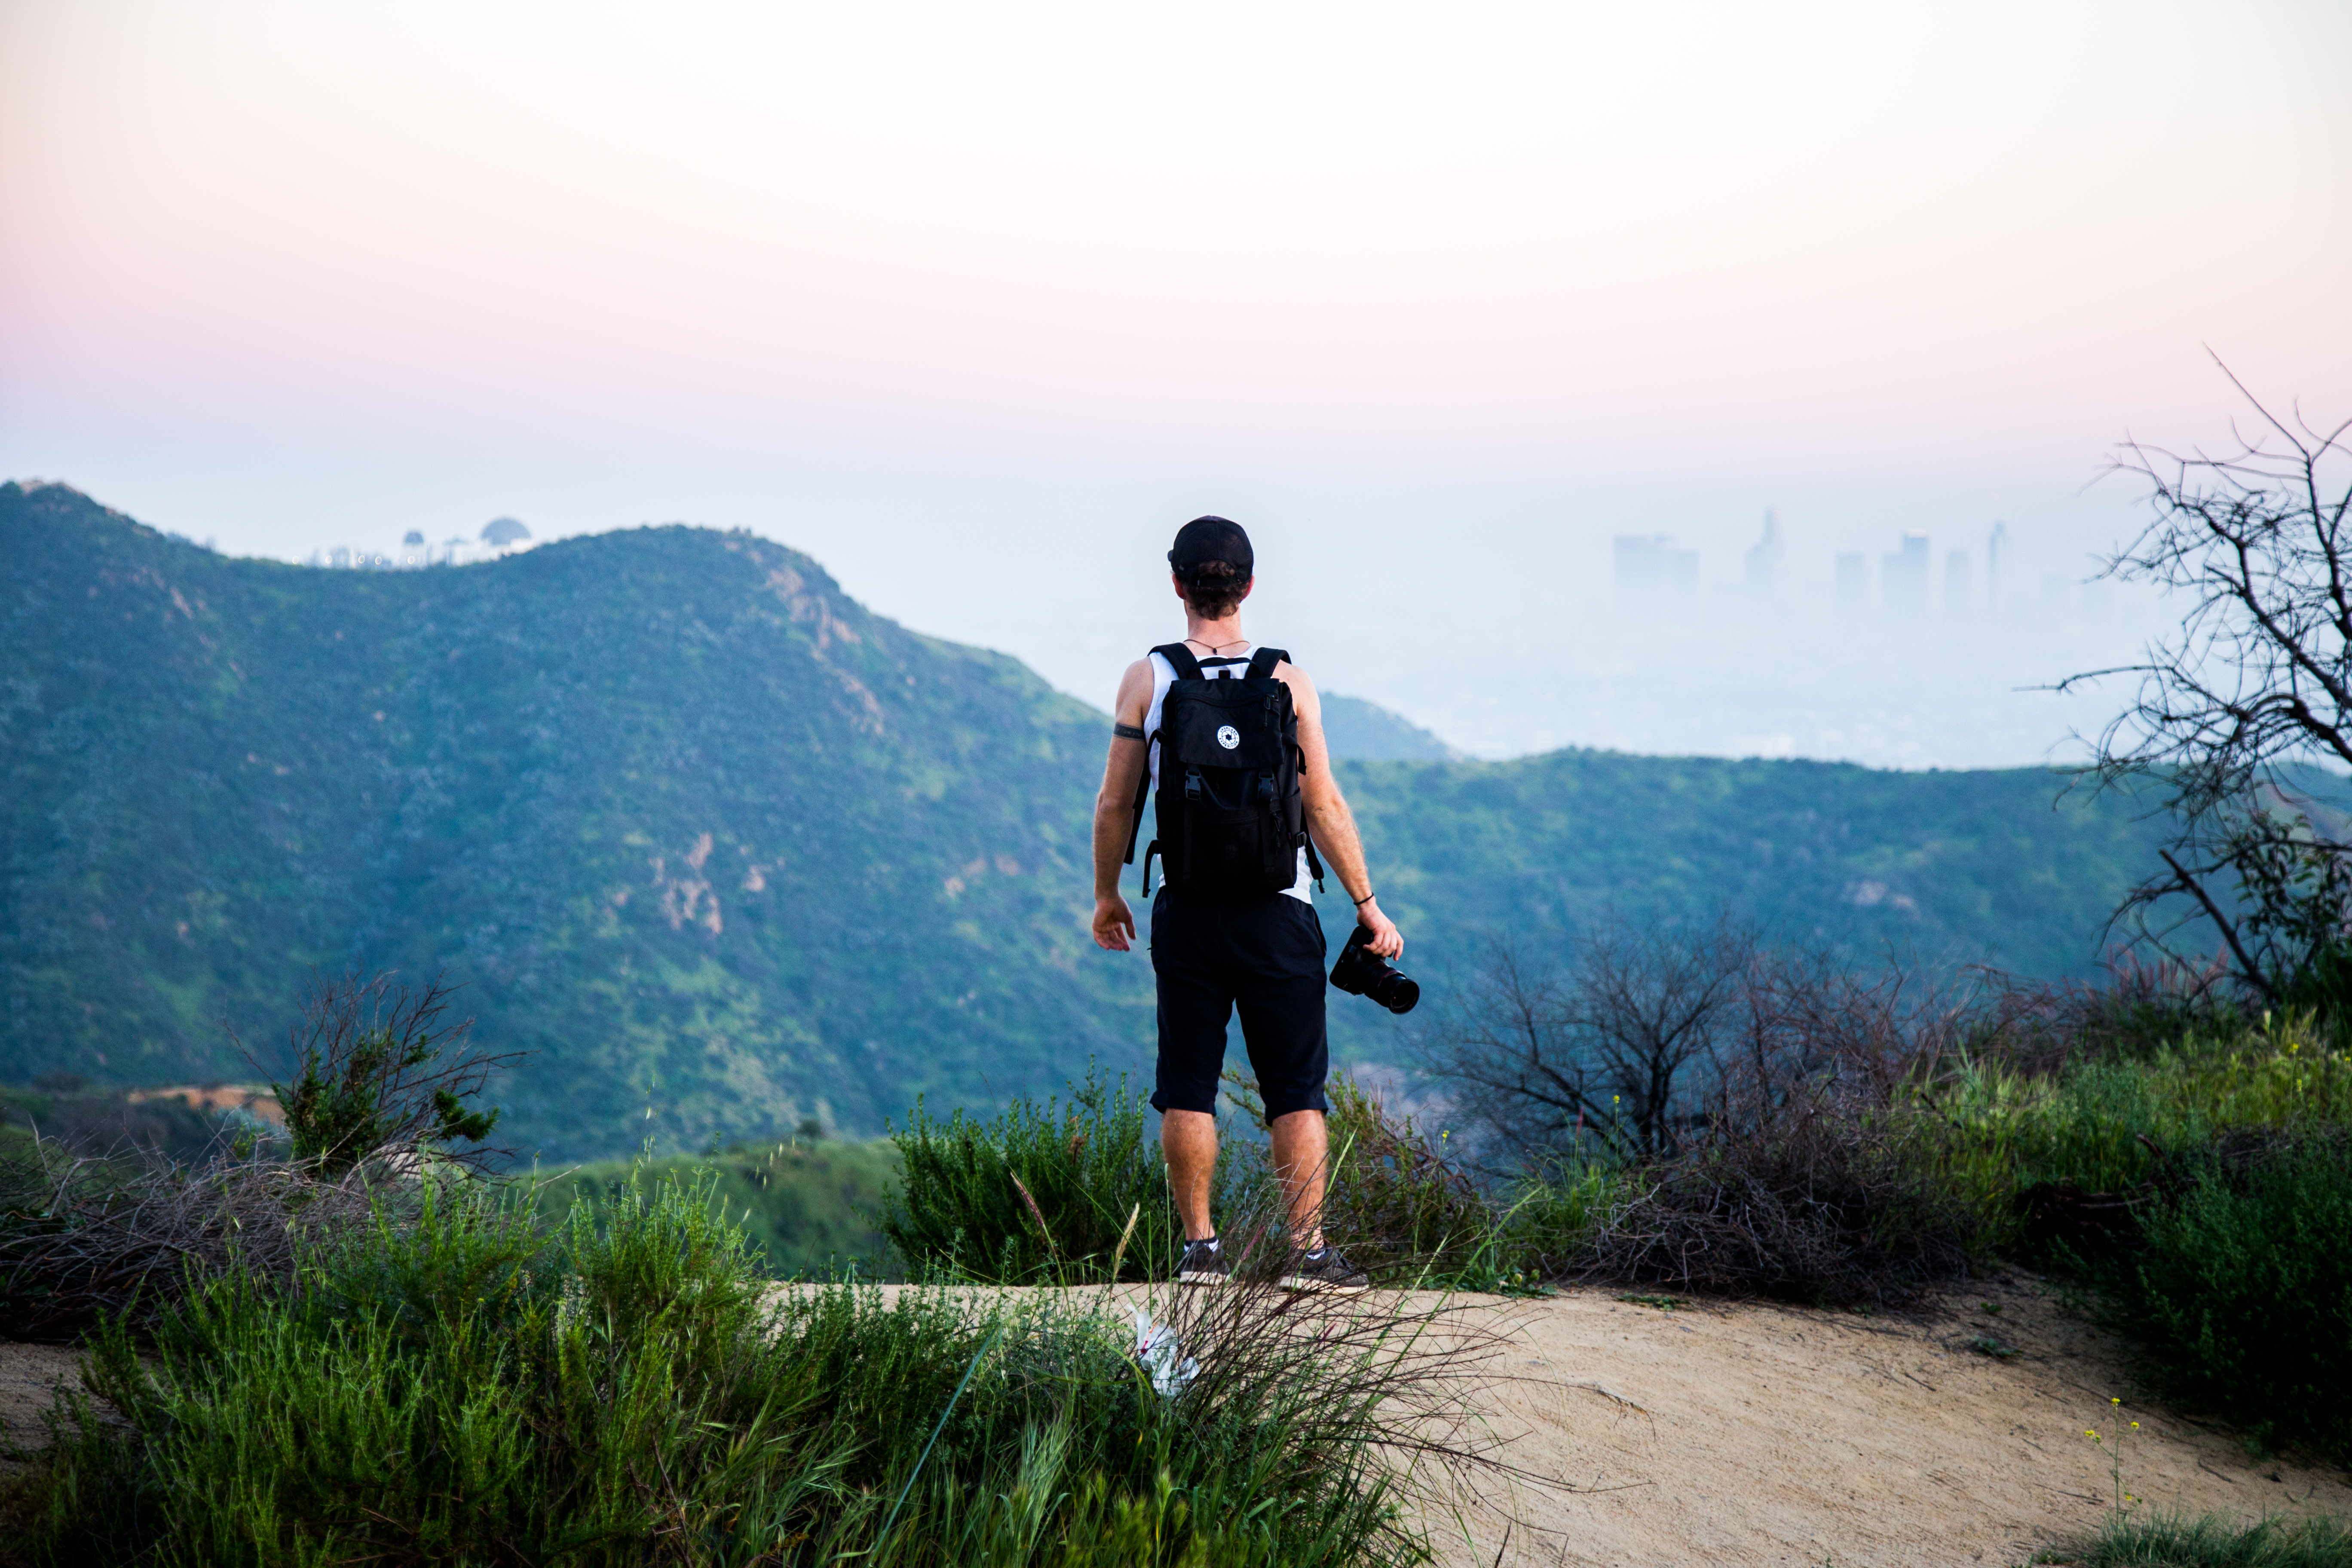
man, walking, mountain, hiking, photographer, hill, adventure, vacation, male, guy, standing, mountainous landforms